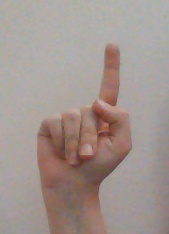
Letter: bb